History of Wat Phra Dhammakaya

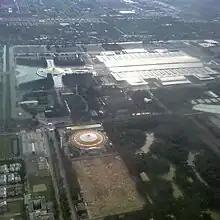
The compound of Wat Phra Dhammakaya: The Dining Hall of Khun yay Archaraya Chandra Khonnokyoong (lower left), The Memorial Hall of Phramongkolthepmuni (upper left) and The Great Sapha Dhammakaya Hall (upper right).

In the beginning, the meditations and teachings were carried out in a small house called "Ban Dhammaprasit" in the compound of Wat Paknam Bhasicharoen. Chaiyabun had set up a group called "Dhammaprasit" and this group had financed the house together in which to organize meditations. Once Chaiyabun was ordained as a monk in 1969 and received the name Phra Dhammajayo, he started teaching Dhammakaya meditation together with Maechi Chandra. Because of the popularity of both teachers, the house soon became overcrowded with interested students and they considered it more appropriate to start a new meditation center by themselves. Although initially they intended to a plot of land in Pathum Thani, the landowner "Khunying" Prayat Suntharawet gave a plot four times the requested size to practice generosity at the occasion of her birthday. On 20 February 1970, Maechi Chandra, Phra Dhammajayo, Phra Dattajivo and their students moved to the 196-"rai" plot of land to found a meditation center. Phra Dhammajayo later became abbot of the temple and was called Luang Por Dhammajayo from then on, and Pongsawat was ordained with the name Luang Por Dattajivo and became deputy abbot.